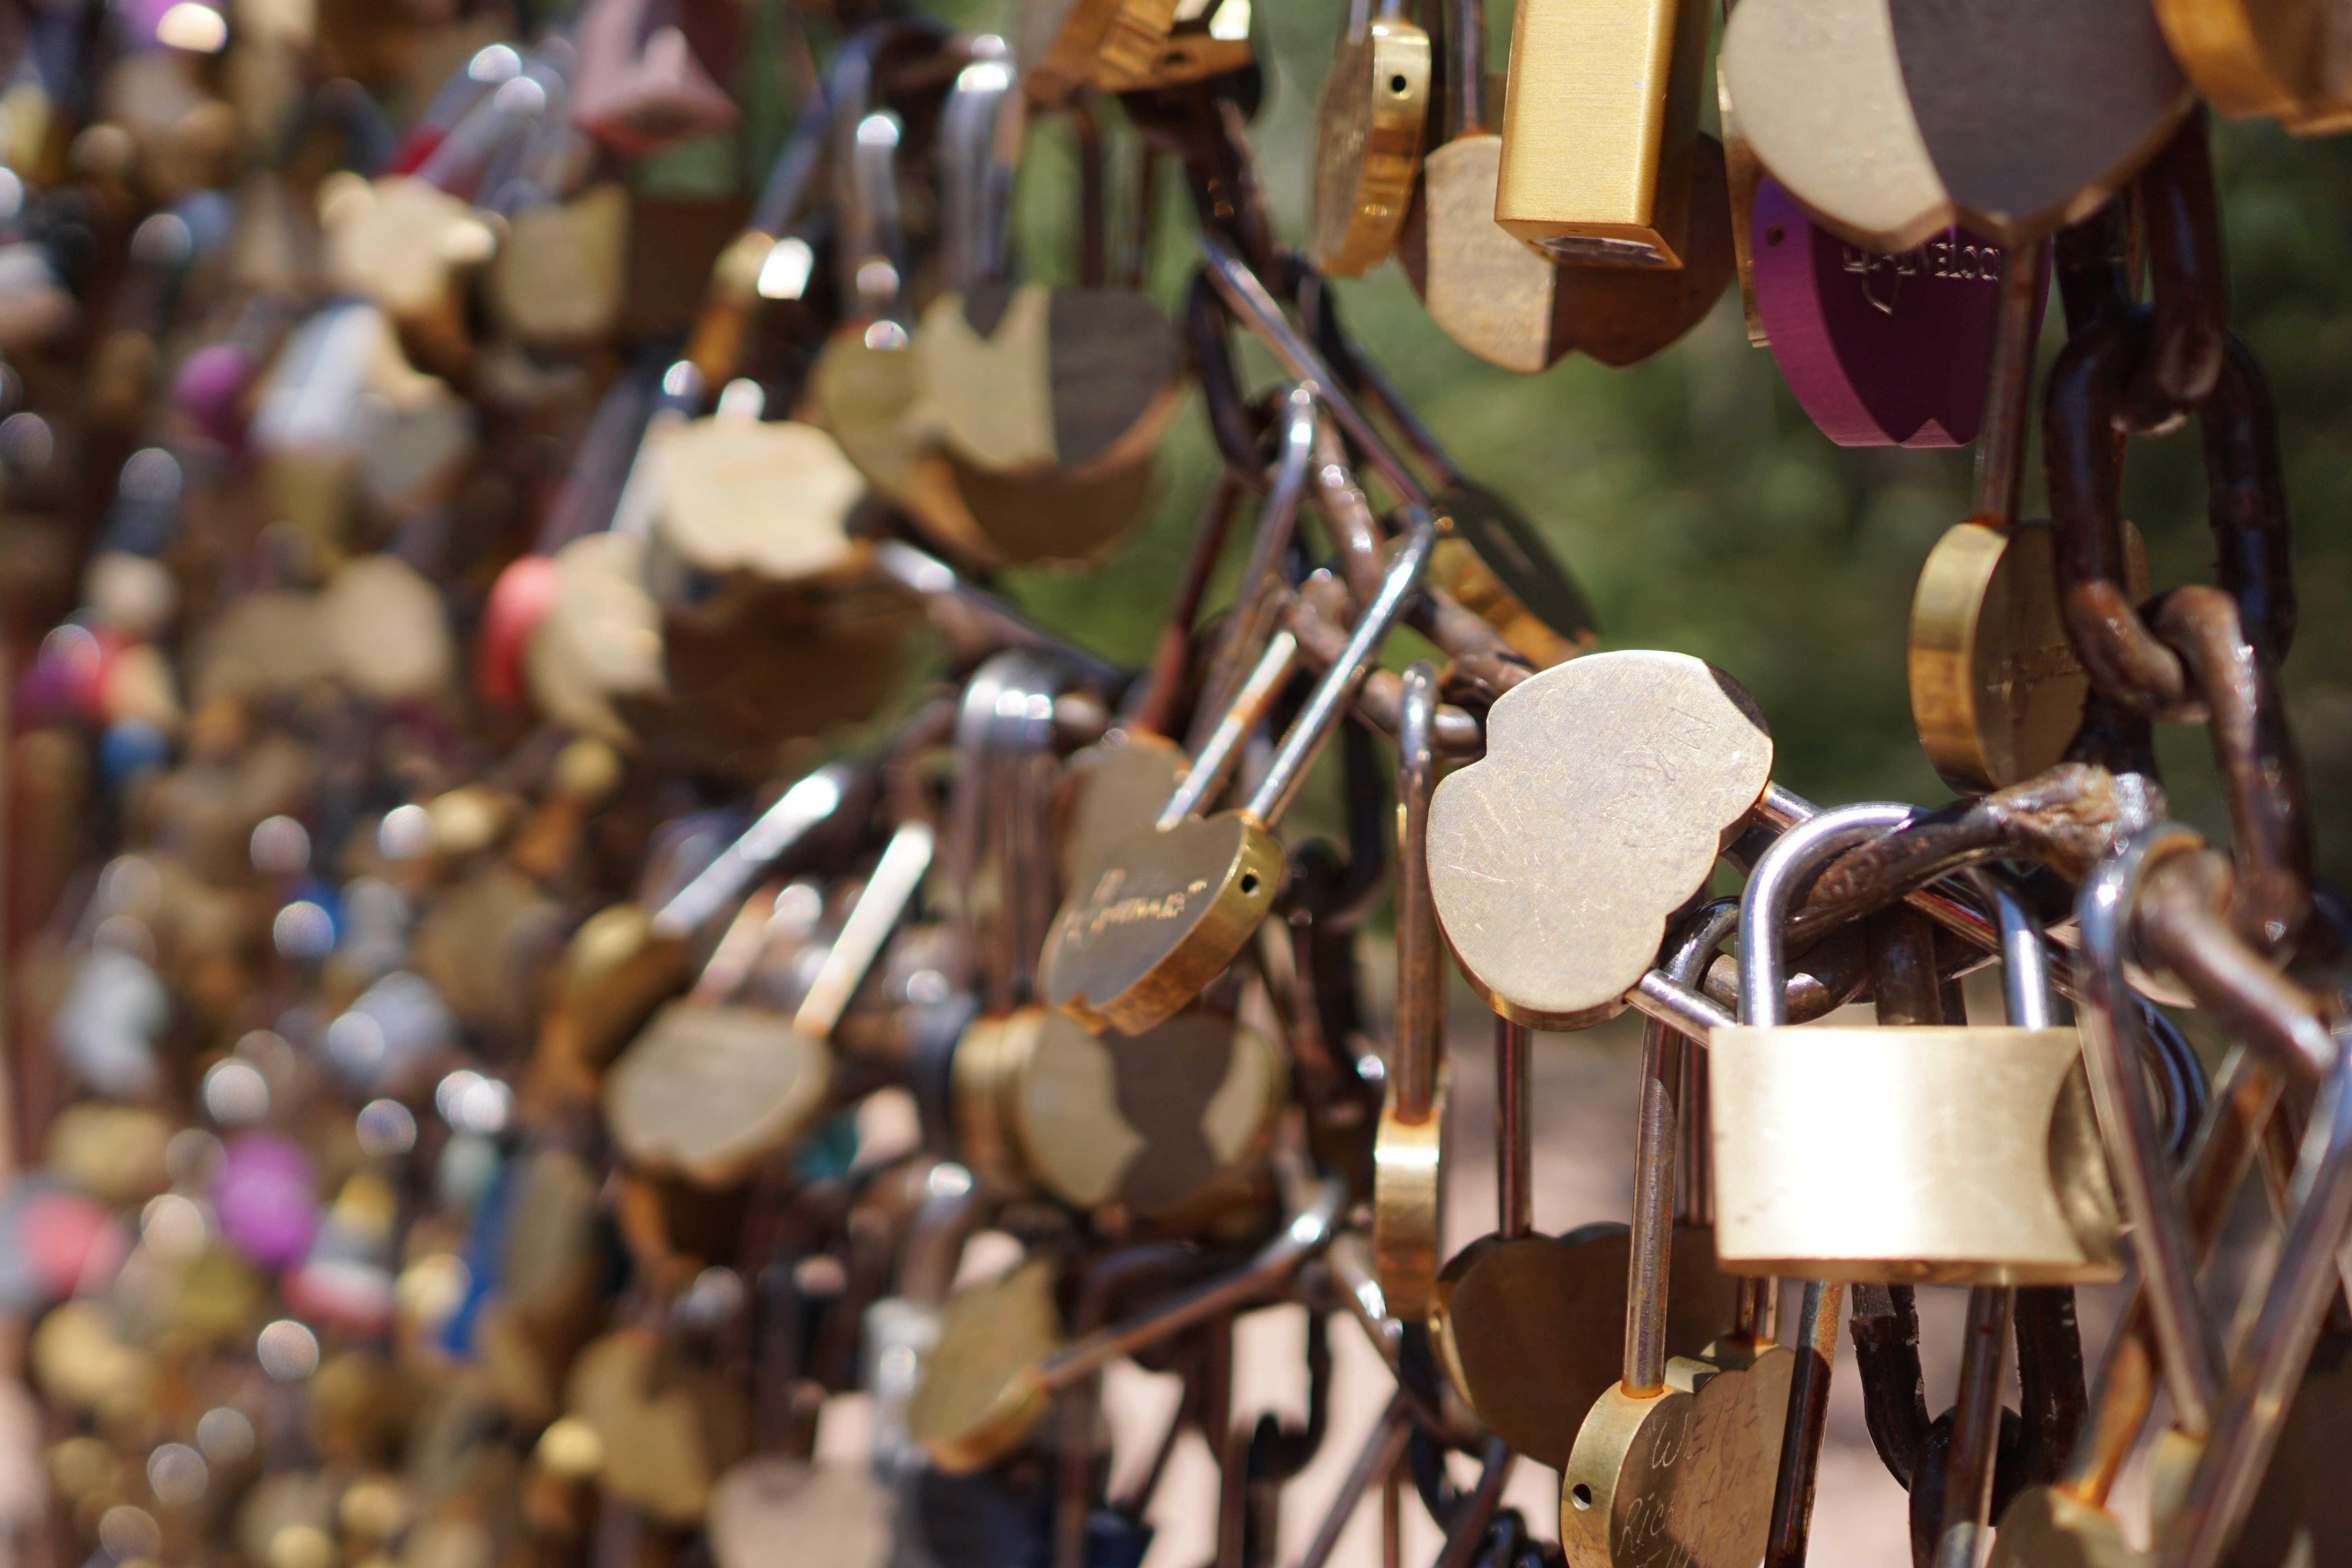
flower, crowd, love, food, spring, color, market, close, padlock